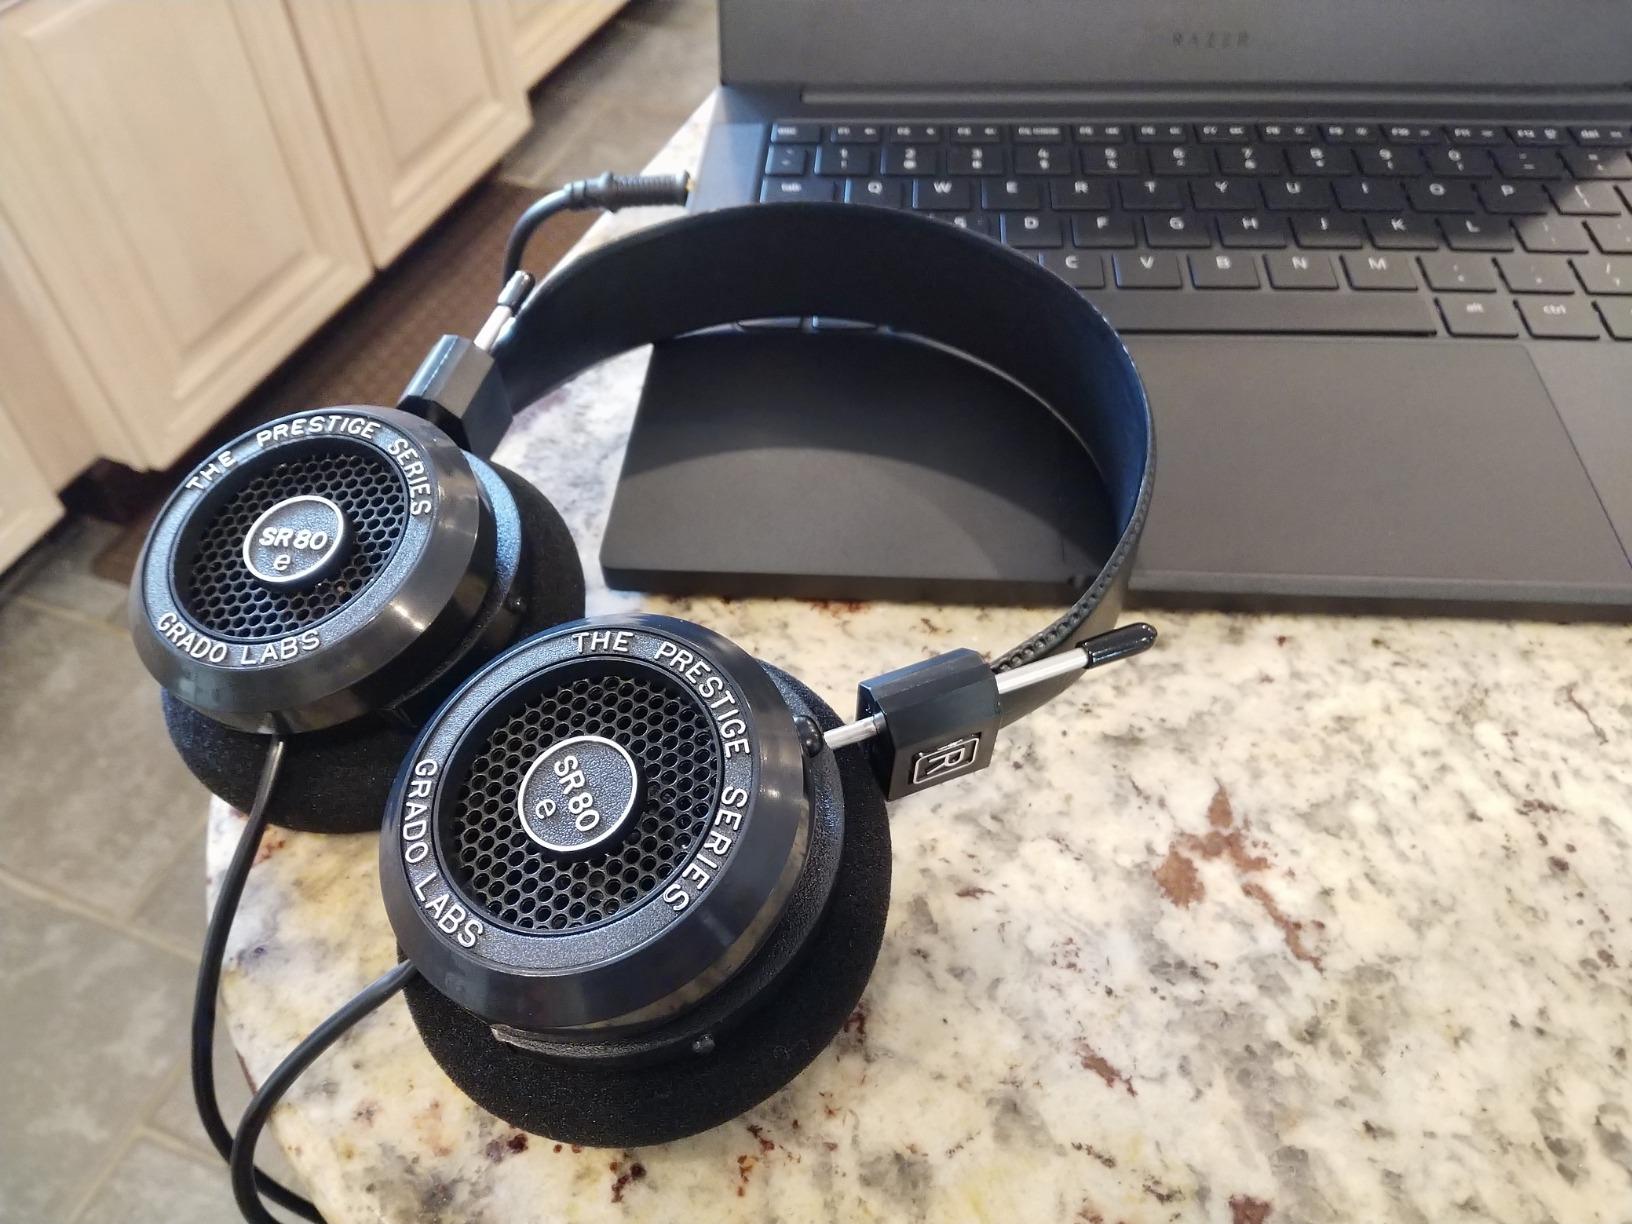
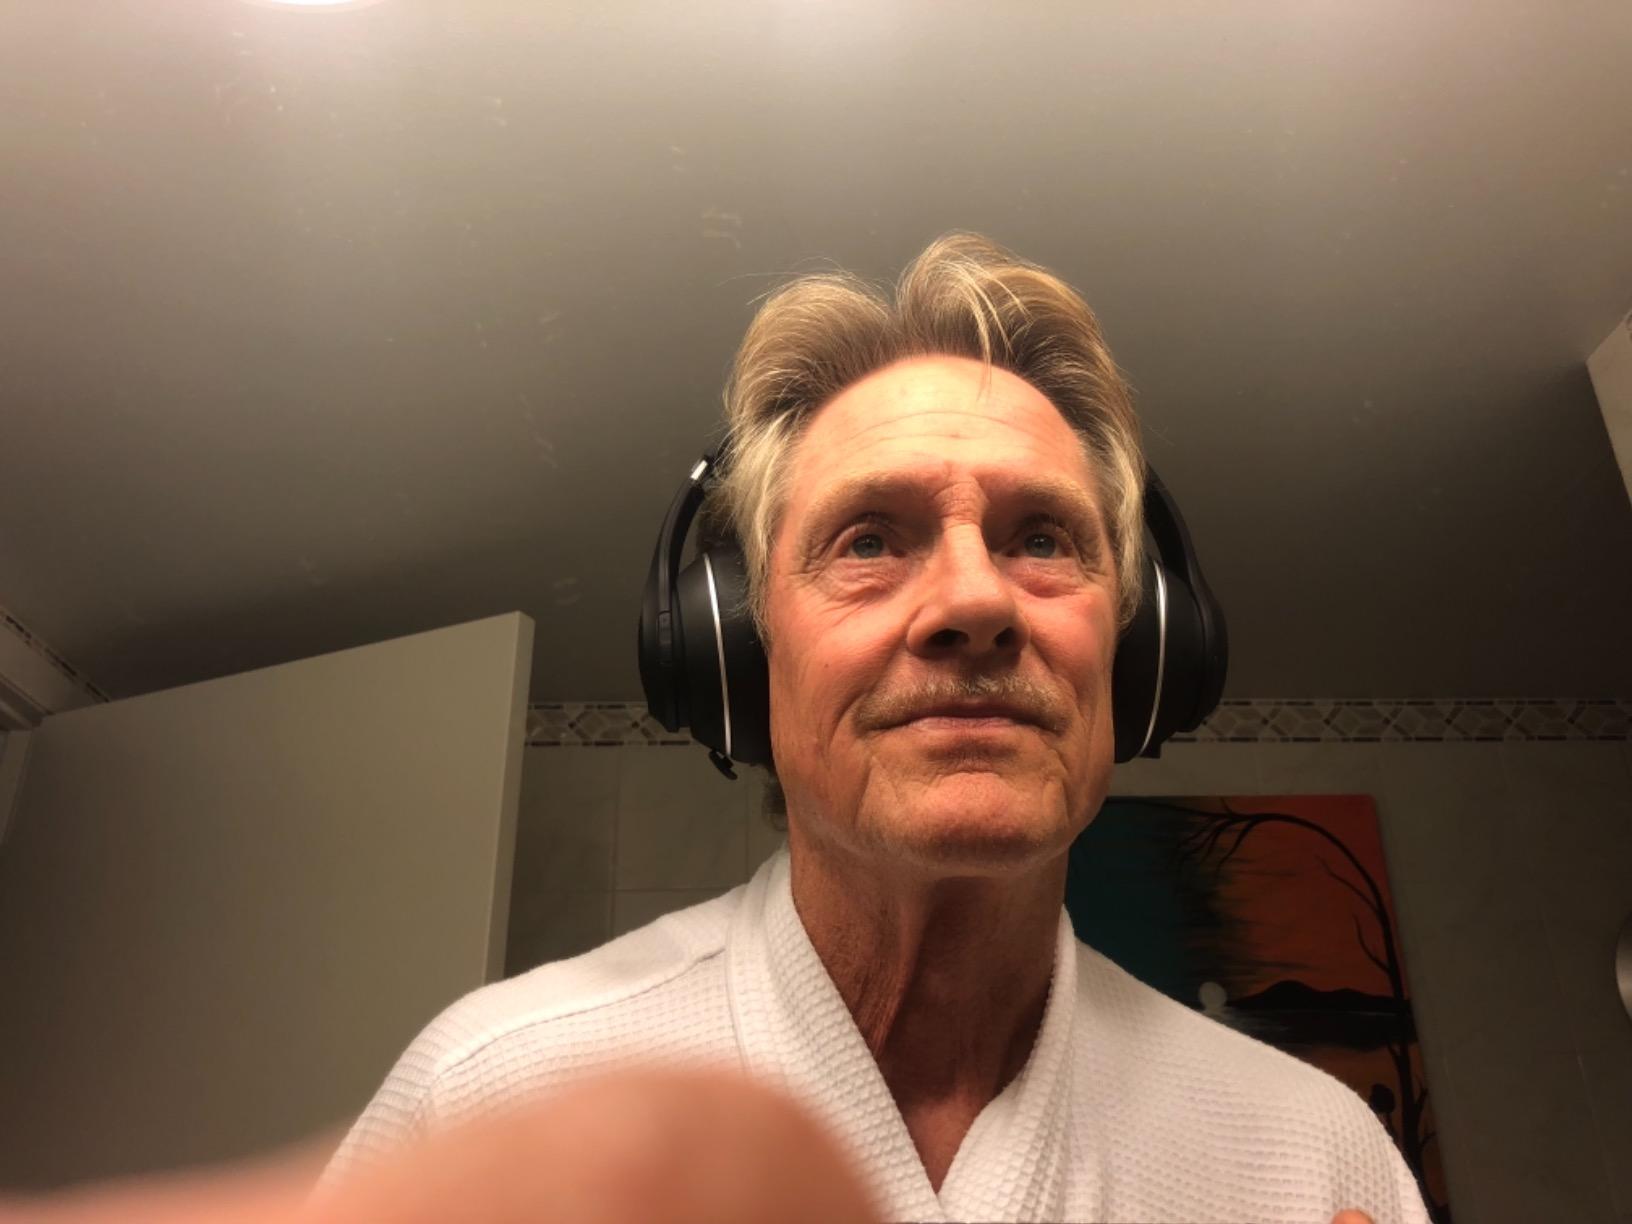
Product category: headphones
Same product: no